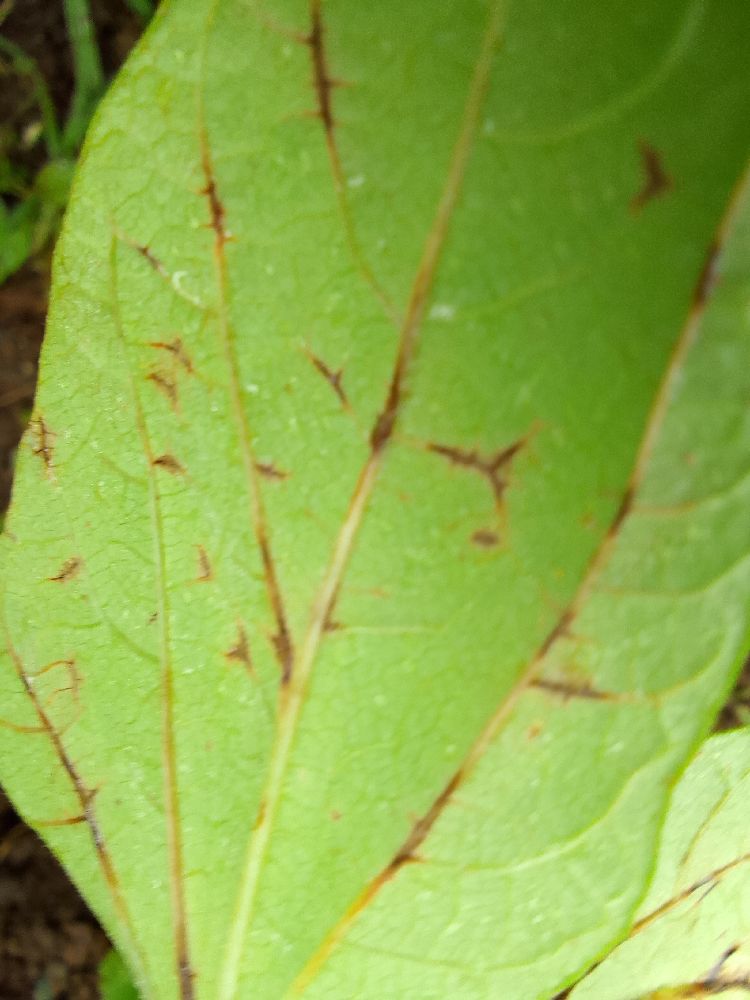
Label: anthracnose